New York (state)

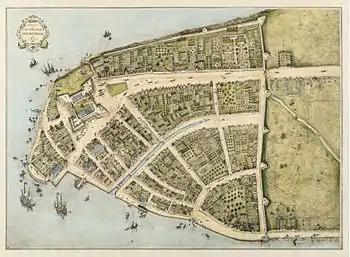
A 1660 map illustration of New Amsterdam, present-day Lower Manhattan

Henry Hudson's 1609 voyage marked the beginning of European involvement in the area. Sailing for the Dutch East India Company and looking for a passage to Asia, he entered the Upper New York Bay on September 11 of that year. Word of his findings encouraged Dutch merchants to explore the coast in search of profitable fur trading with local Native American tribes.